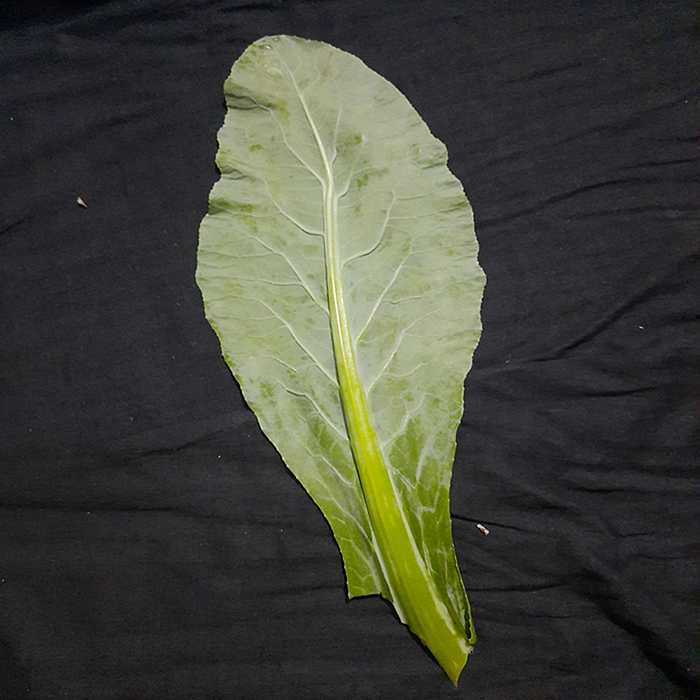
Plant: Cauliflower
Label: Fresh leaf